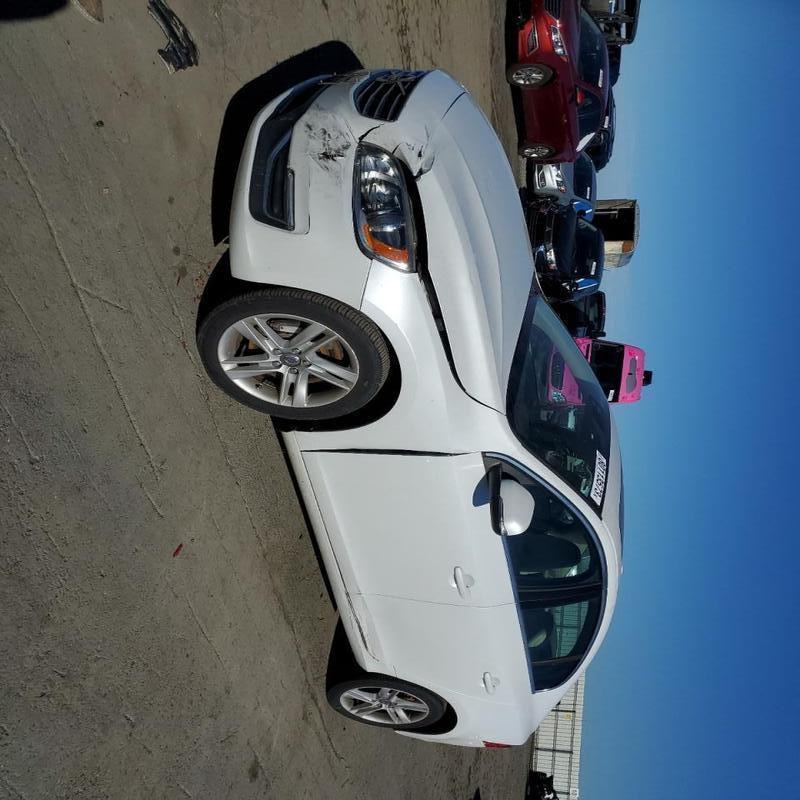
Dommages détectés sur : pare-choc avant, capot, aile avant gauche, porte avant gauche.
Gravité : mineur